Nagarhole National Park

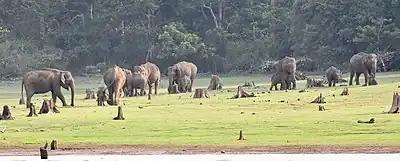
Elephant herd on the bank of the Kabini reservoir

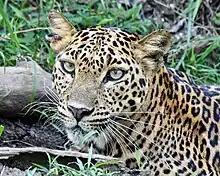
Young female Indian leopard

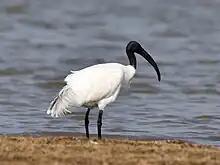
Black-headed ibis ("Threskiornis melanocephalus")

The big predators in the park are Bengal tiger ("Panthera tigris tigris"), Indian leopard ("Panthera pardus fusca"), dhole ("Cuon alpinus"), Indian jackal ("Canis aureus indicus") and sloth bear ("Melursus ursinus").